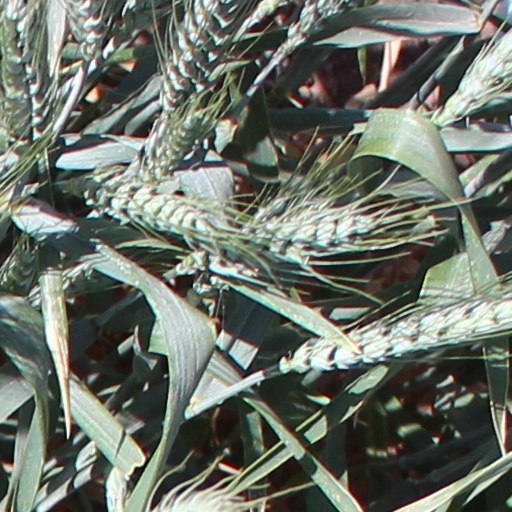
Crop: wheat